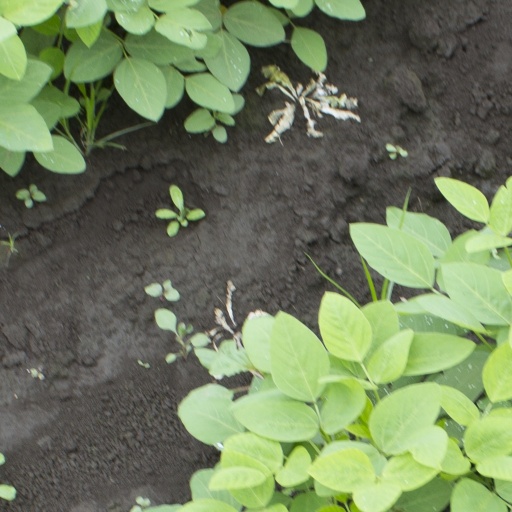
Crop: soybean